Hernando County Courthouse

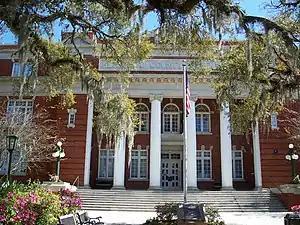

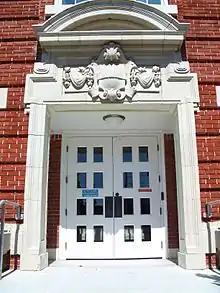
Courthouse detail

The Hernando County Courthouse, built in 1913, is an historic courthouse building located in Brooksville, Florida, It was designed by Atlanta-based architect William Augustus Edwards who designed one other courthouse in Florida, two in Georgia and nine in South Carolina as well as academic buildings at 12 institutions in Florida, Georgia and South Carolina. He designed most of the original buildings on the campus of the University of Florida in Gainesville.